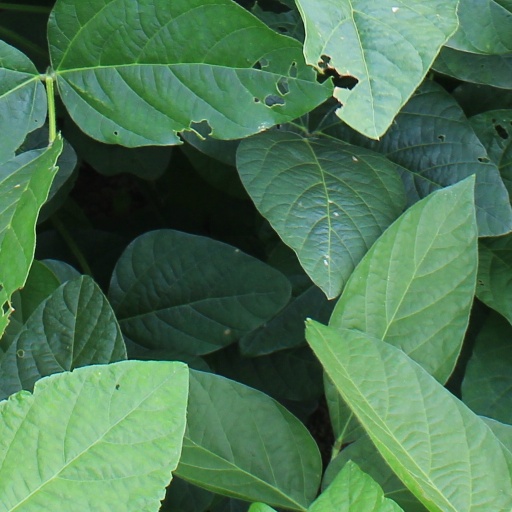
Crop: soybean